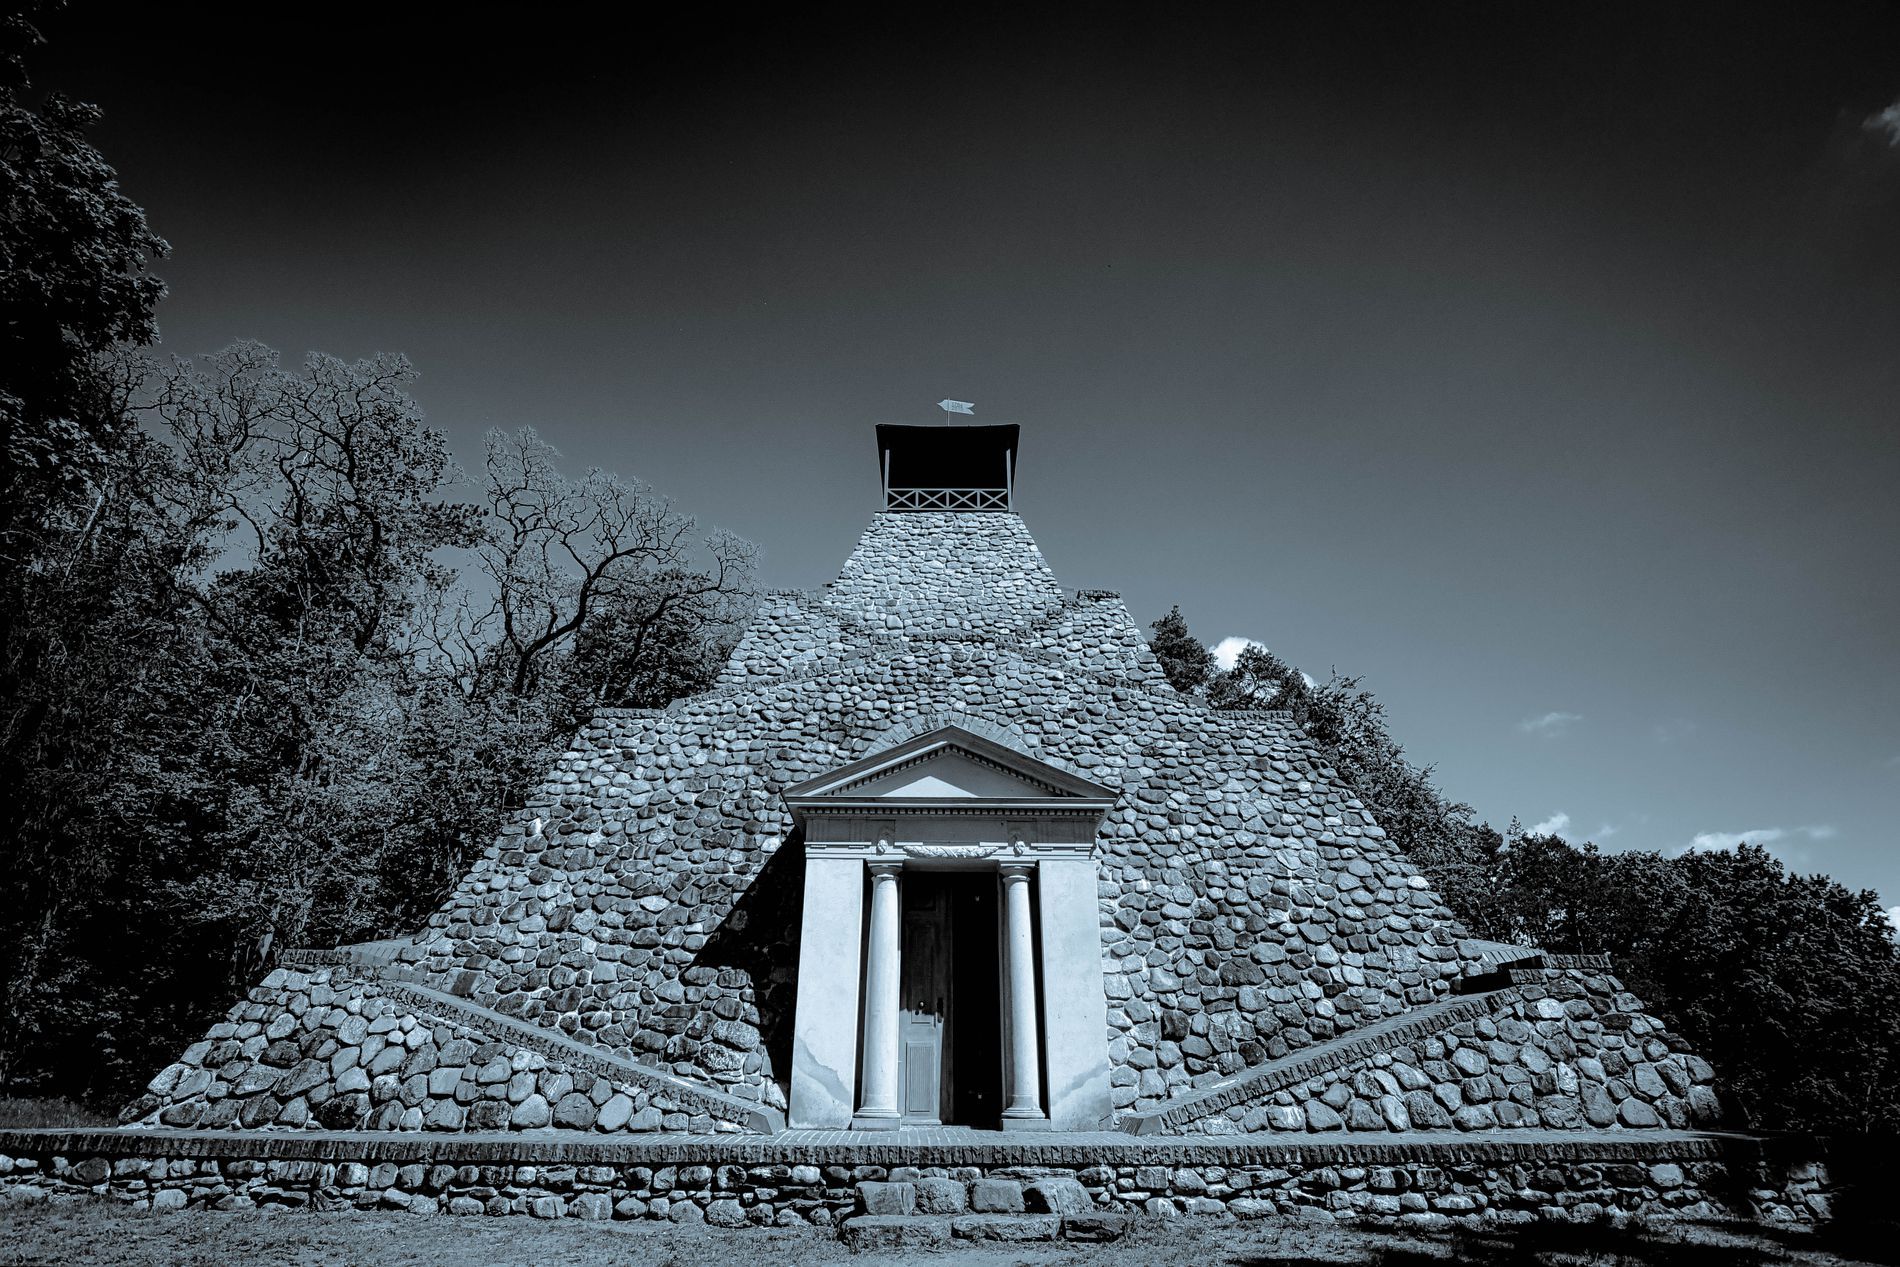
Pyramid Building
A stone pyramid building with a classic door frame structure, wooden roof pergola with a sign Pointing left, on the side of the road. There is a lot of trees behind the building and the sky is almost clear.
A wide shot, taken from a very low angle, captures the full height of the stone Pyramid building, There is a classical door with its white columns and triangular upper structure in the center of the building. The scene is all gray which make the contrast clear between the building, the trees and the sky behind.
Labels: Architecture, Building, Ruins, Triangle, Outdoors, Shelter, Wall, Road, Animal, Bird, Nature, Plant, Tree, Countryside, Hut, Rural, Brick, Slate, Cottage, House, Housing, Monastery, Sign, Trees, Railing, Arch, Sky, Classic Door, Pyramid Building, Side Road
Camera: NIKON CORPORATION NIKON D500
Lens: 11.0-16.0 mm f/2.8
Aperture: F5.6
Exposure: 1/3200 sec
ISO: 450
Focal length: 11.5 mm